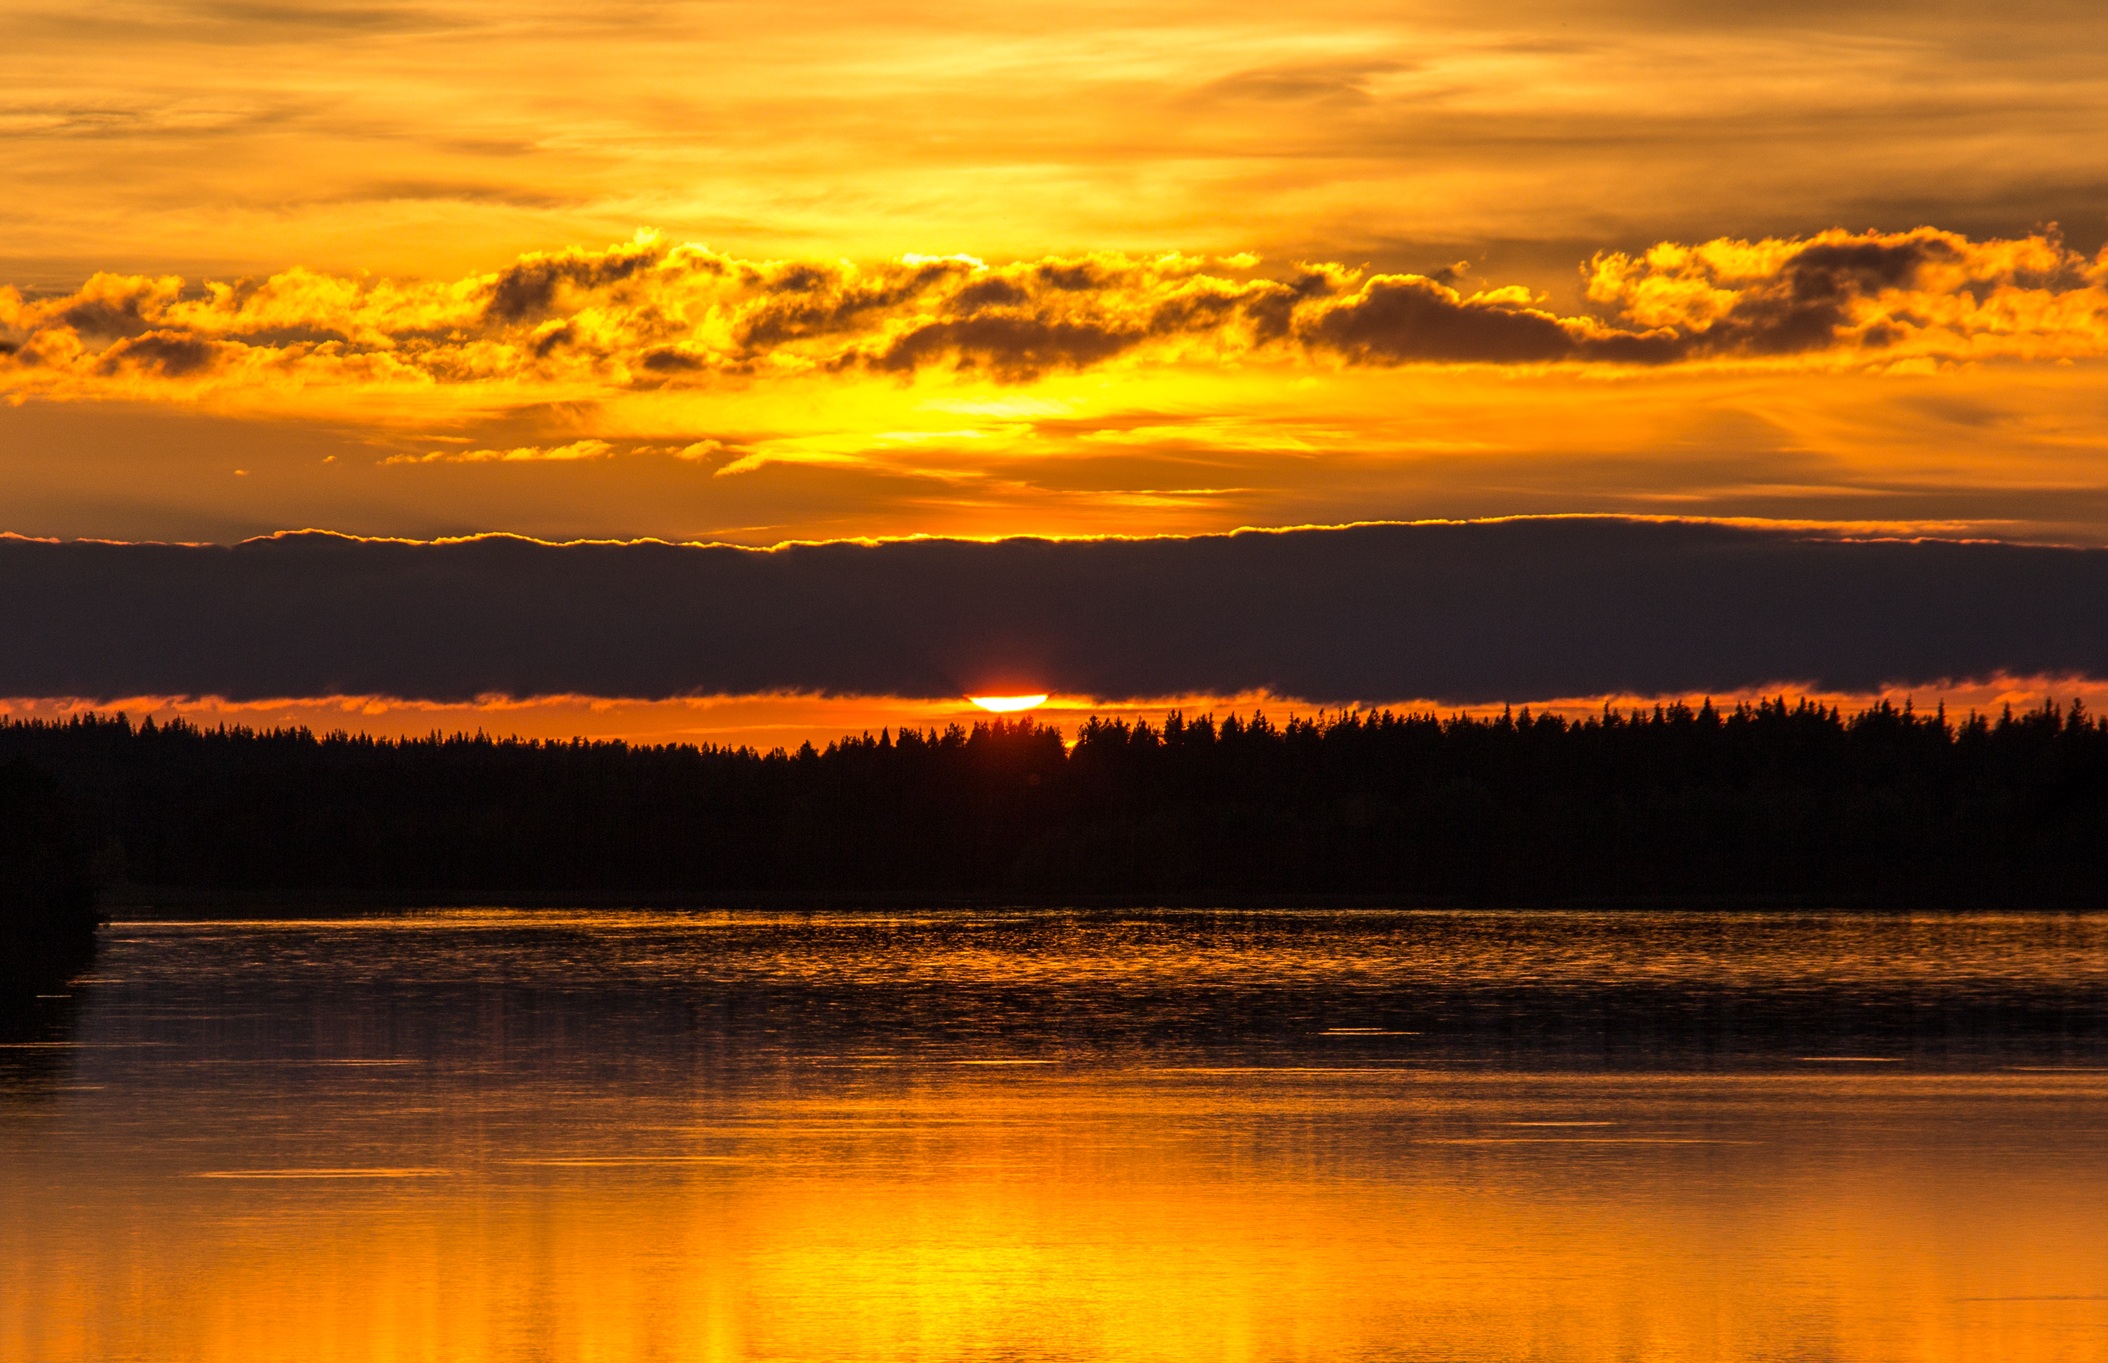
horizon, cloud, sky, sun, sunrise, sunset, sunlight, morning, lake, dawn, atmosphere, dusk, evening, orange, reflection, loch, afterglow, kuusamo, red sky at morning